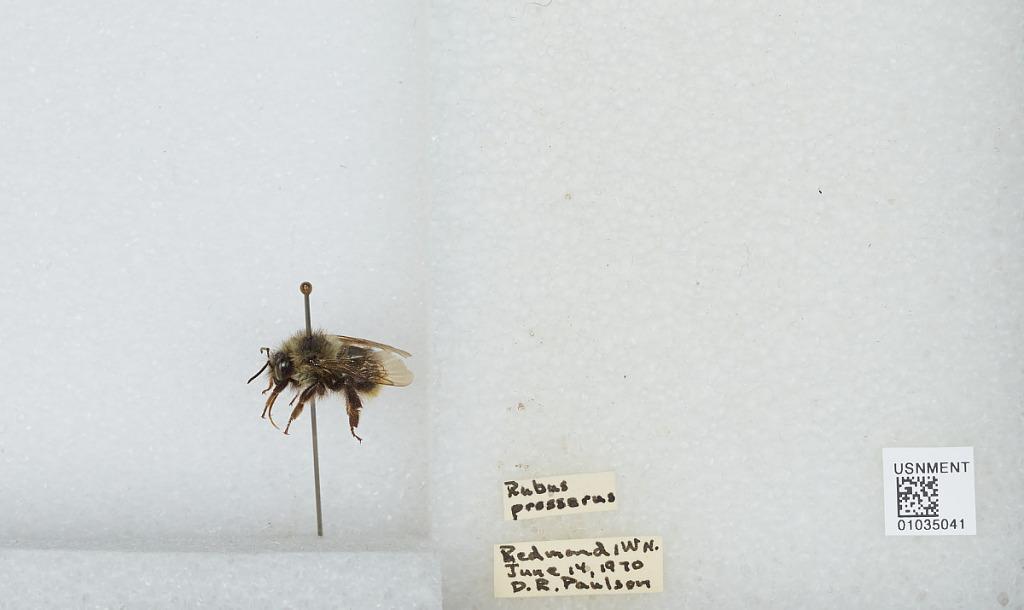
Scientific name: Bombus (Pyrobombus) mixtus Cresson
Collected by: D. Paulson
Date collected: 1970-6-14
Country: United States
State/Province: Washington
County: King
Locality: Redmond
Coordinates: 47.6694, -122.124